Toronto Pearson International Airport

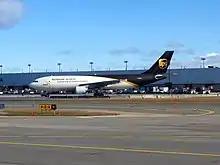
UPS Airbus A300 unloading cargo at the airport's VISTA cargo facility in 2015

Toronto Pearson handles approximately half of all the international air cargo in Canada. The airport has three main cargo facilities, known as Cargo West (Infield), Cargo East (VISTA), and Cargo North (FedEx).